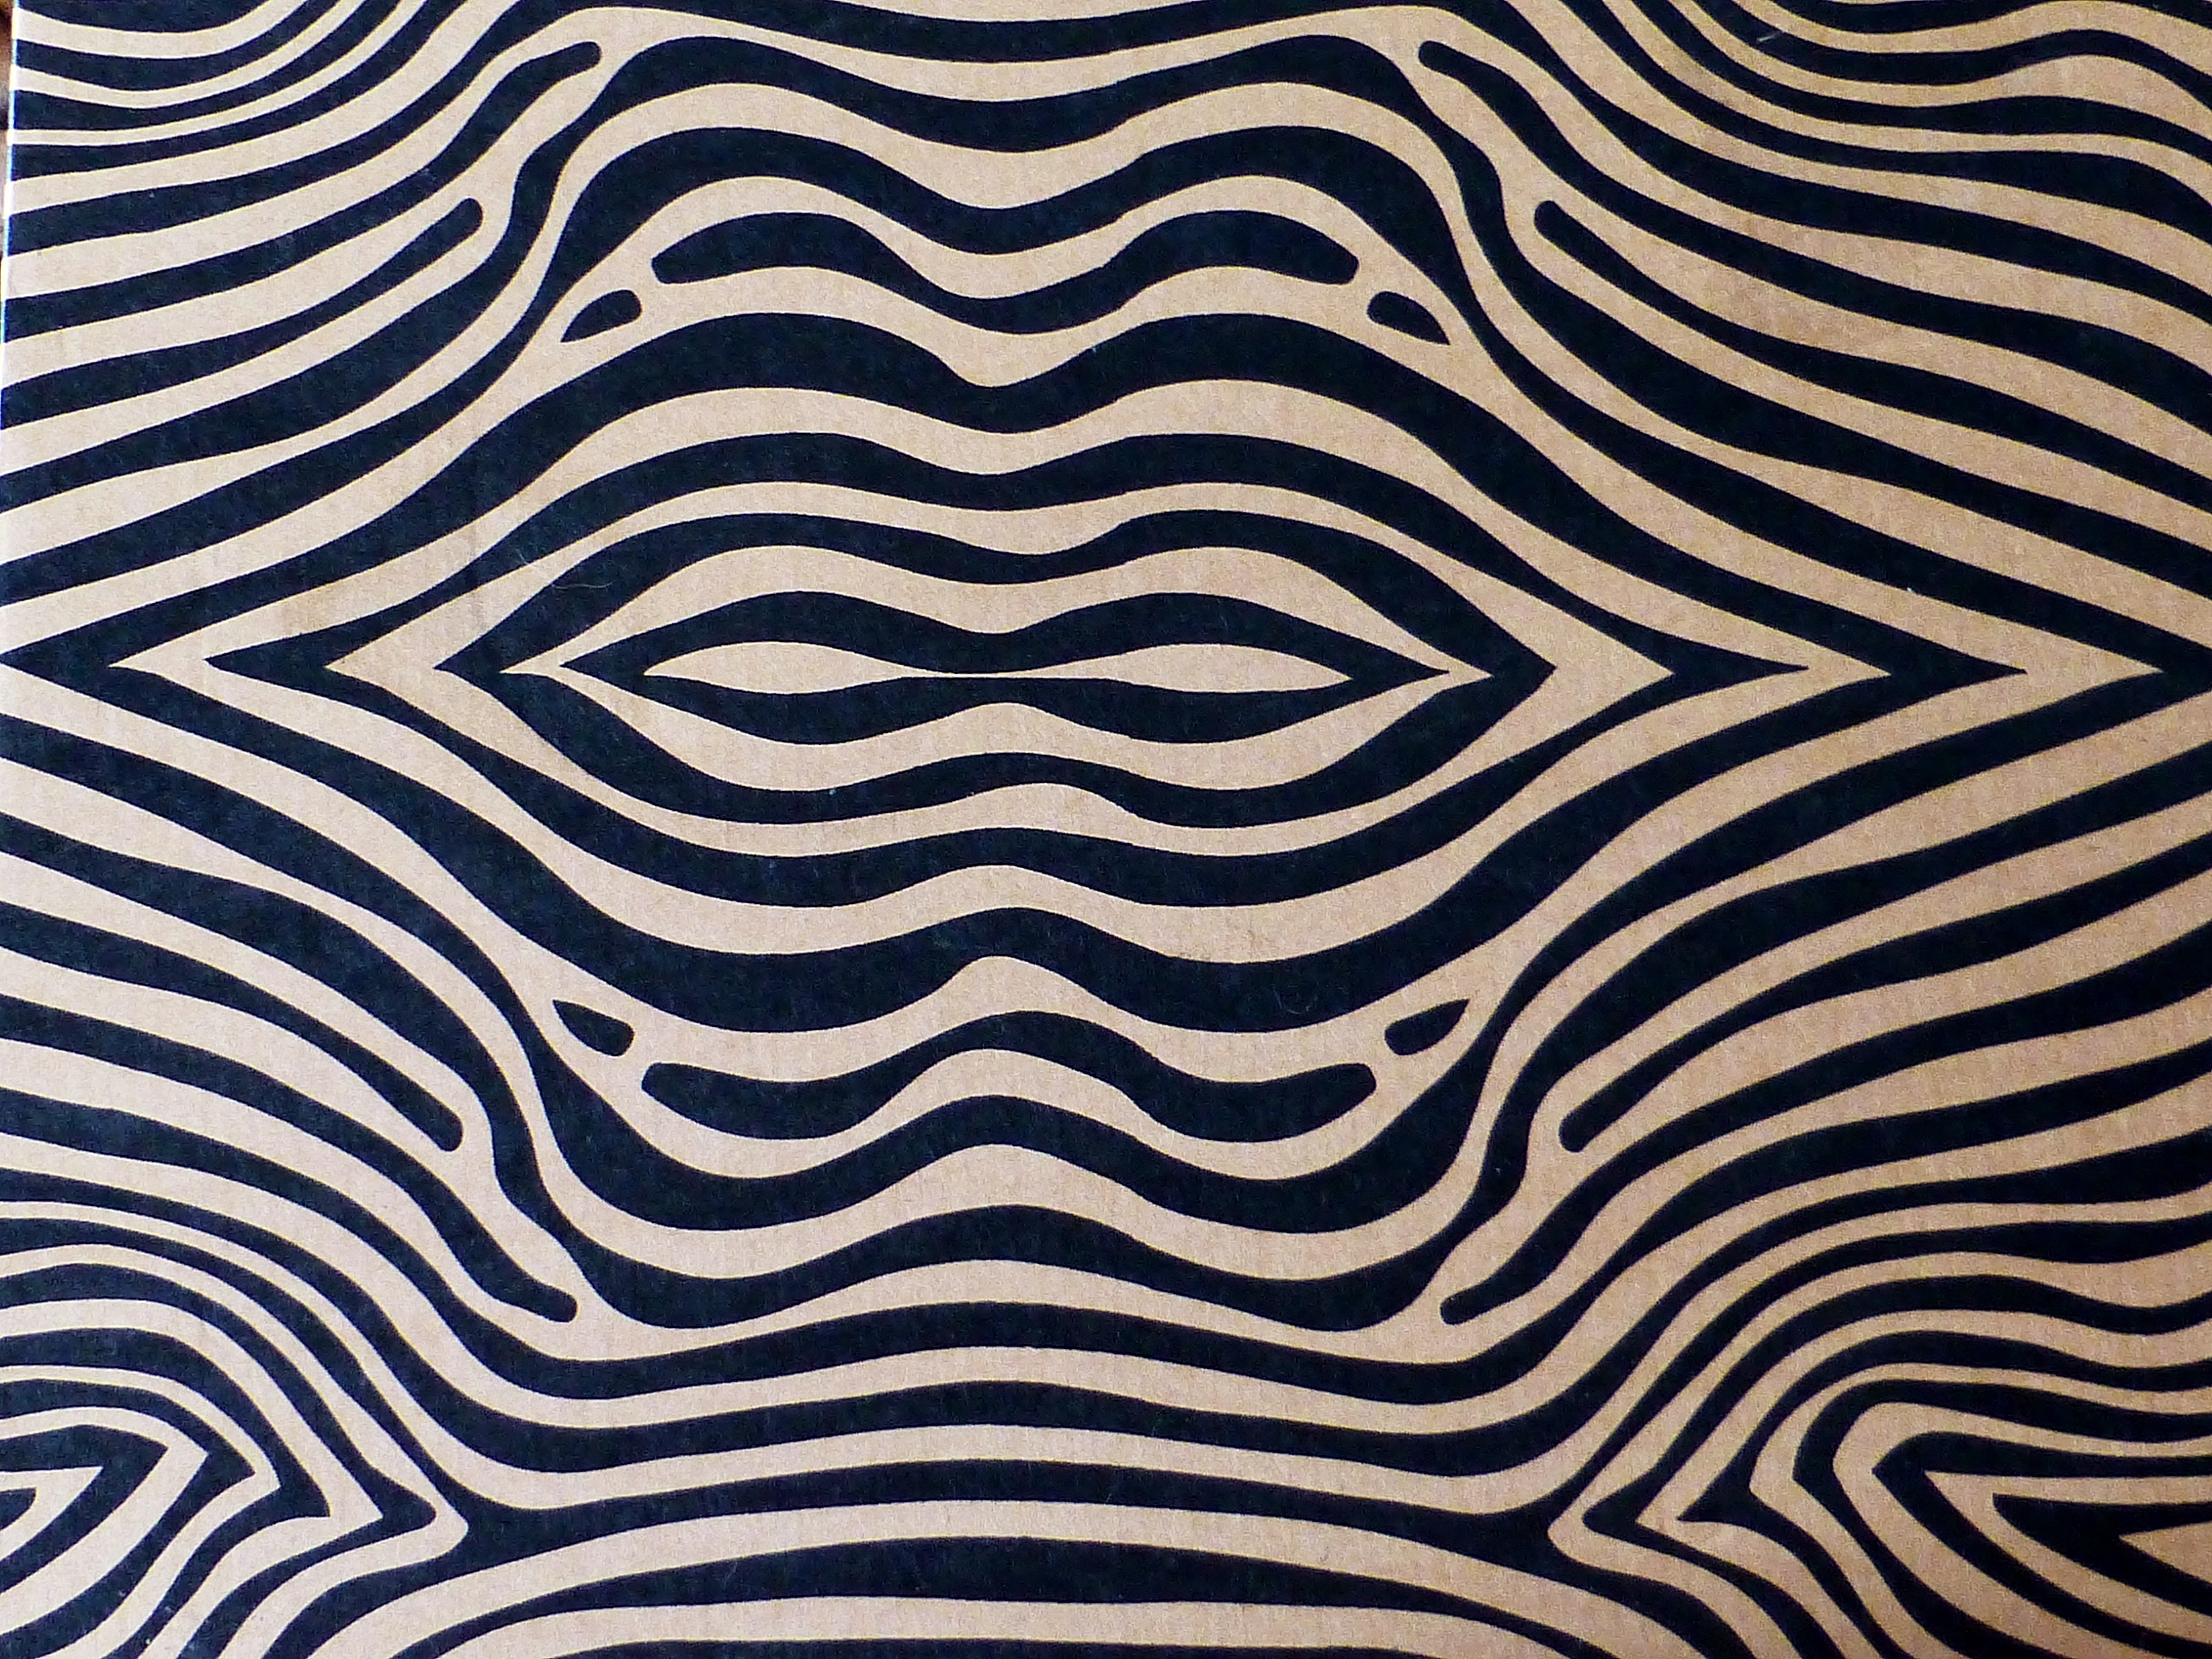
abstract, black and white, pattern, line, black, monochrome, circle, zebra, arrangement, wild animal, background, design, symmetry, graphic, cardboard, polka dots, horse like mammal